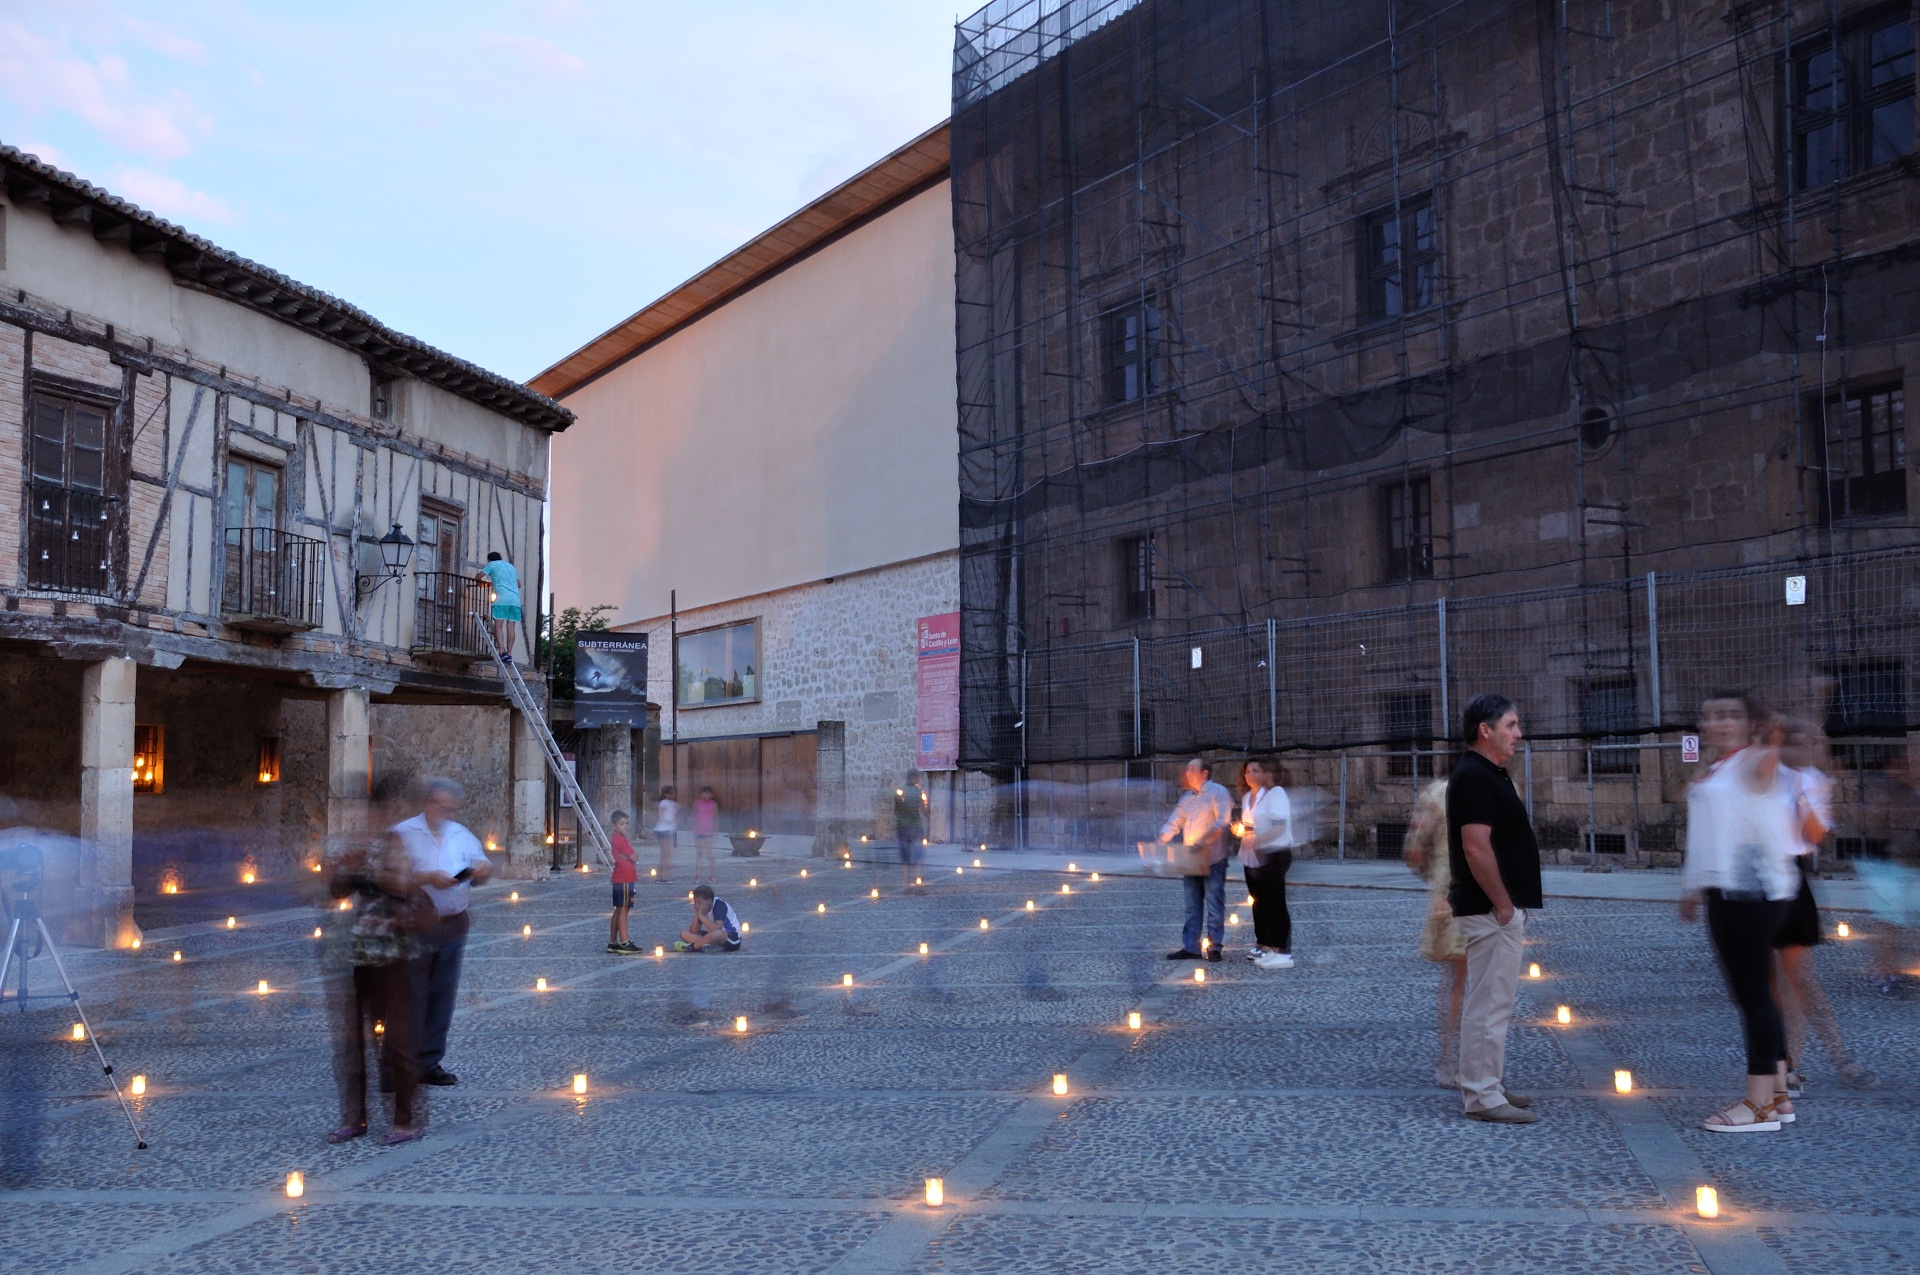
pedestrian, road, street, night, city, downtown, plaza, filipino, candles, town square, neighbourhood, pe aranda, urban area, human settlement